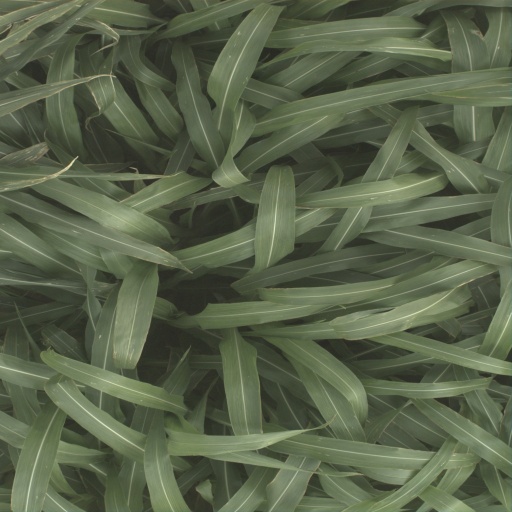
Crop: sorghum